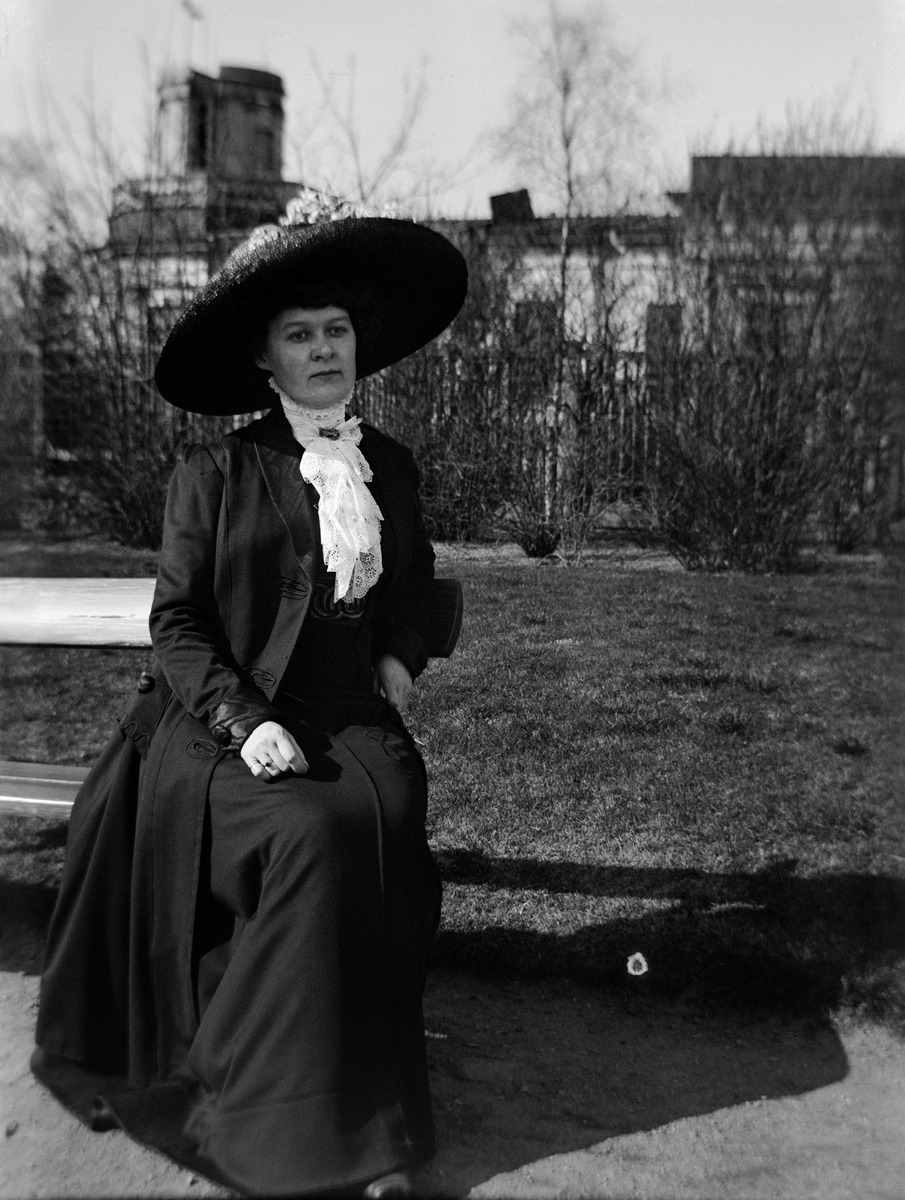
Nainen keväisellä Tähtitorninmäellä
sisällön kuvaus: Nainen keväisellä Tähtitorninmäellä. Taustalla Helsingin yliopiston Observatorion rakennus. mustavalkoinen
Kuvaaja: Lindholm, Eino, valokuvaaja
Ajankohta: kuvausaika 1910 -luku
Paikka: Suomi, Uusimaa, Helsinki, Ullanlinna Helsinki, Tähtitornin vuori
Aiheet: Lindholm, Elin, päähineet, takit, hameet, mekot, kaulukset, korut, tähtitiede, observatoriot, puistot, puistonpenkit, pensaat, tornit, röyhelöt